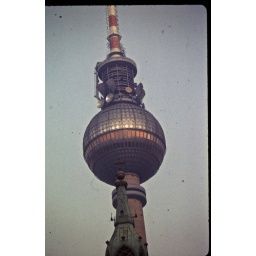
East Berlin's TV tower (Fenseturm), in the forefront the cross of the Marienkirche